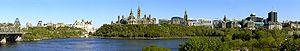
Vue panoramique de la capitale du Canada, Ottawa, Ontario. De gauche à droite longeant la rivière des Outaouais: le pont Alexandra
La colline du Parlement est le lieu où est construit le Parlement du Canada, à Ottawa. La colline du parlement ainsi que l'enceinte parlementaire sont sous la juridiction du Service de Protection Parlementaire.
Les indicatifs régionaux 613 et 343 sont des indicatifs téléphoniques de la région est de l'Ontario au Canada. Plus précisément, ces indicatifs couvrent Ottawa, Pembroke, Belleville, Kingston, Brockville, Cornwall et ses alentours.